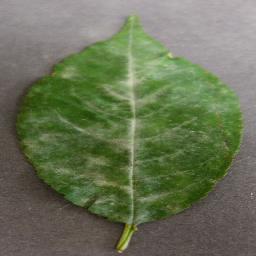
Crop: cherry
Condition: (including_sour)_powdery_mildew